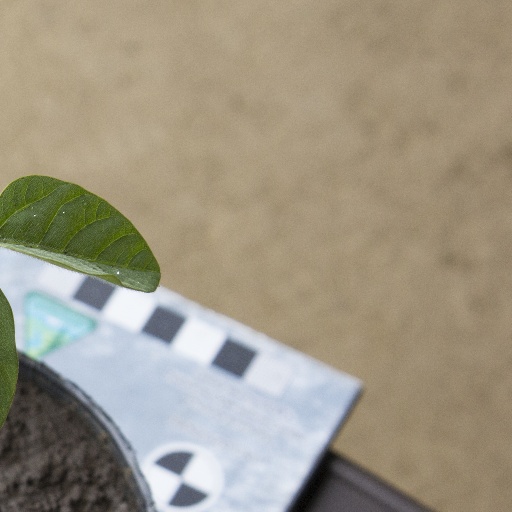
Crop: soybean